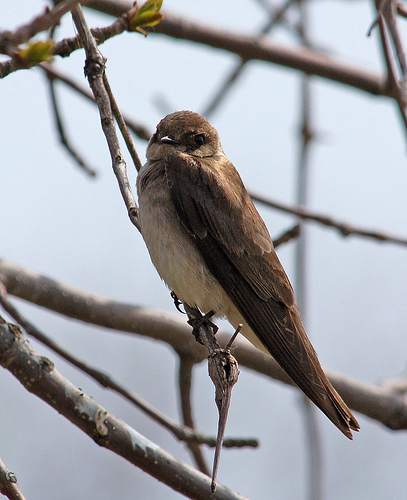
this brown bird has a pale breast and a short, pointed beak.
a smallish bird that is varying shades of brown with a short beak.
this bird has a white belly and breast, with a brown crown and wing.
the bird has a white belly, gray wings, and white wing bars
this dark brown bird with a pale colored underside has a small bill, and wings that are long in relations to the bird's body size.
this bird is brown with white and has a very short beak.
this bird has wings that are brown and has a white belly
this brown bird has extremely small beak, large elongaed wings, and white breast and belly.
this bird has wings that are brown and has a white belly
this bird has wings that are brown and has a white body
Species: Bank Swallow